Slamscape

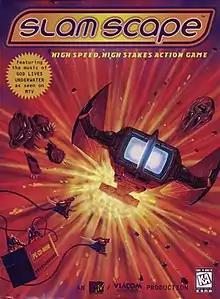

Slamscape is a video game developed and published by Viacom New Media for Windows and the PlayStation. The game features an original soundtrack by God Lives Underwater.